Anthony Modeste (Grenadian footballer)

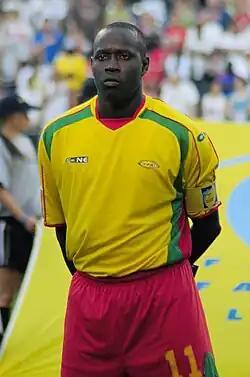
Modeste, lining up with Grenada in 2009

Anthony Benedict Modeste (born 30 August 1975) is a retired Grenadian football player who represented the Grenada national football team, currently manager of Camerhogne.